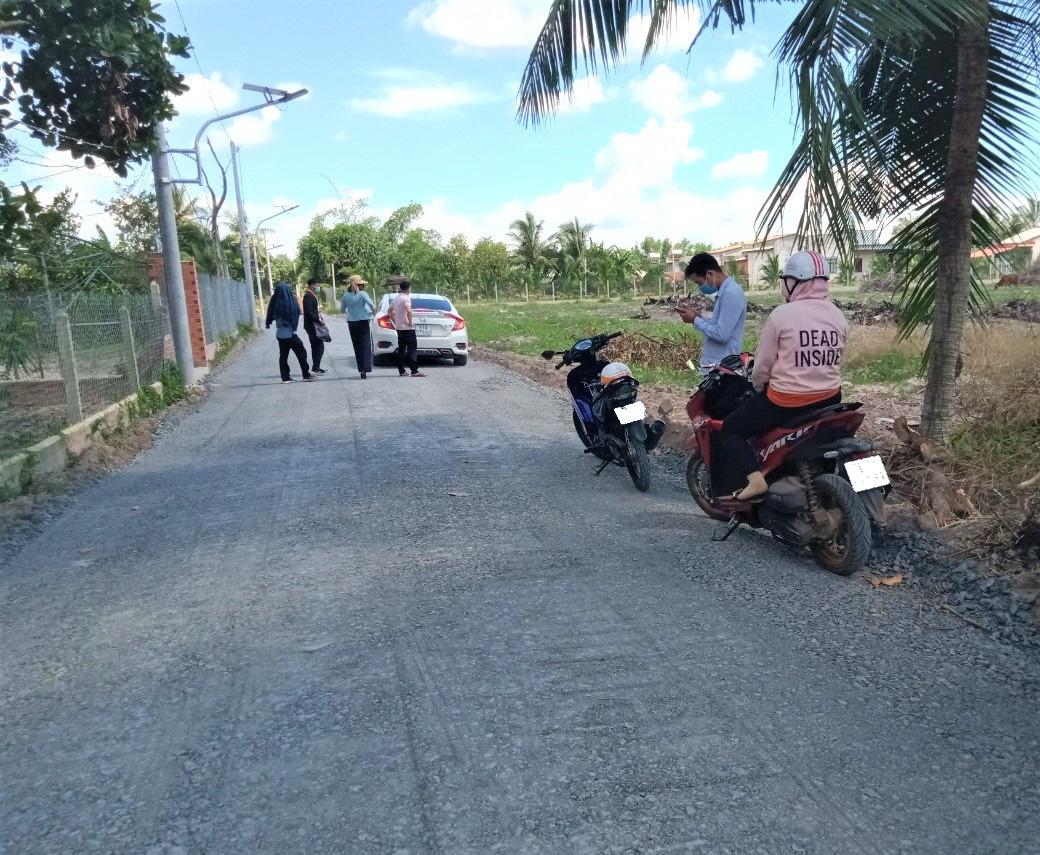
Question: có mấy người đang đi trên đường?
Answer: có bốn người